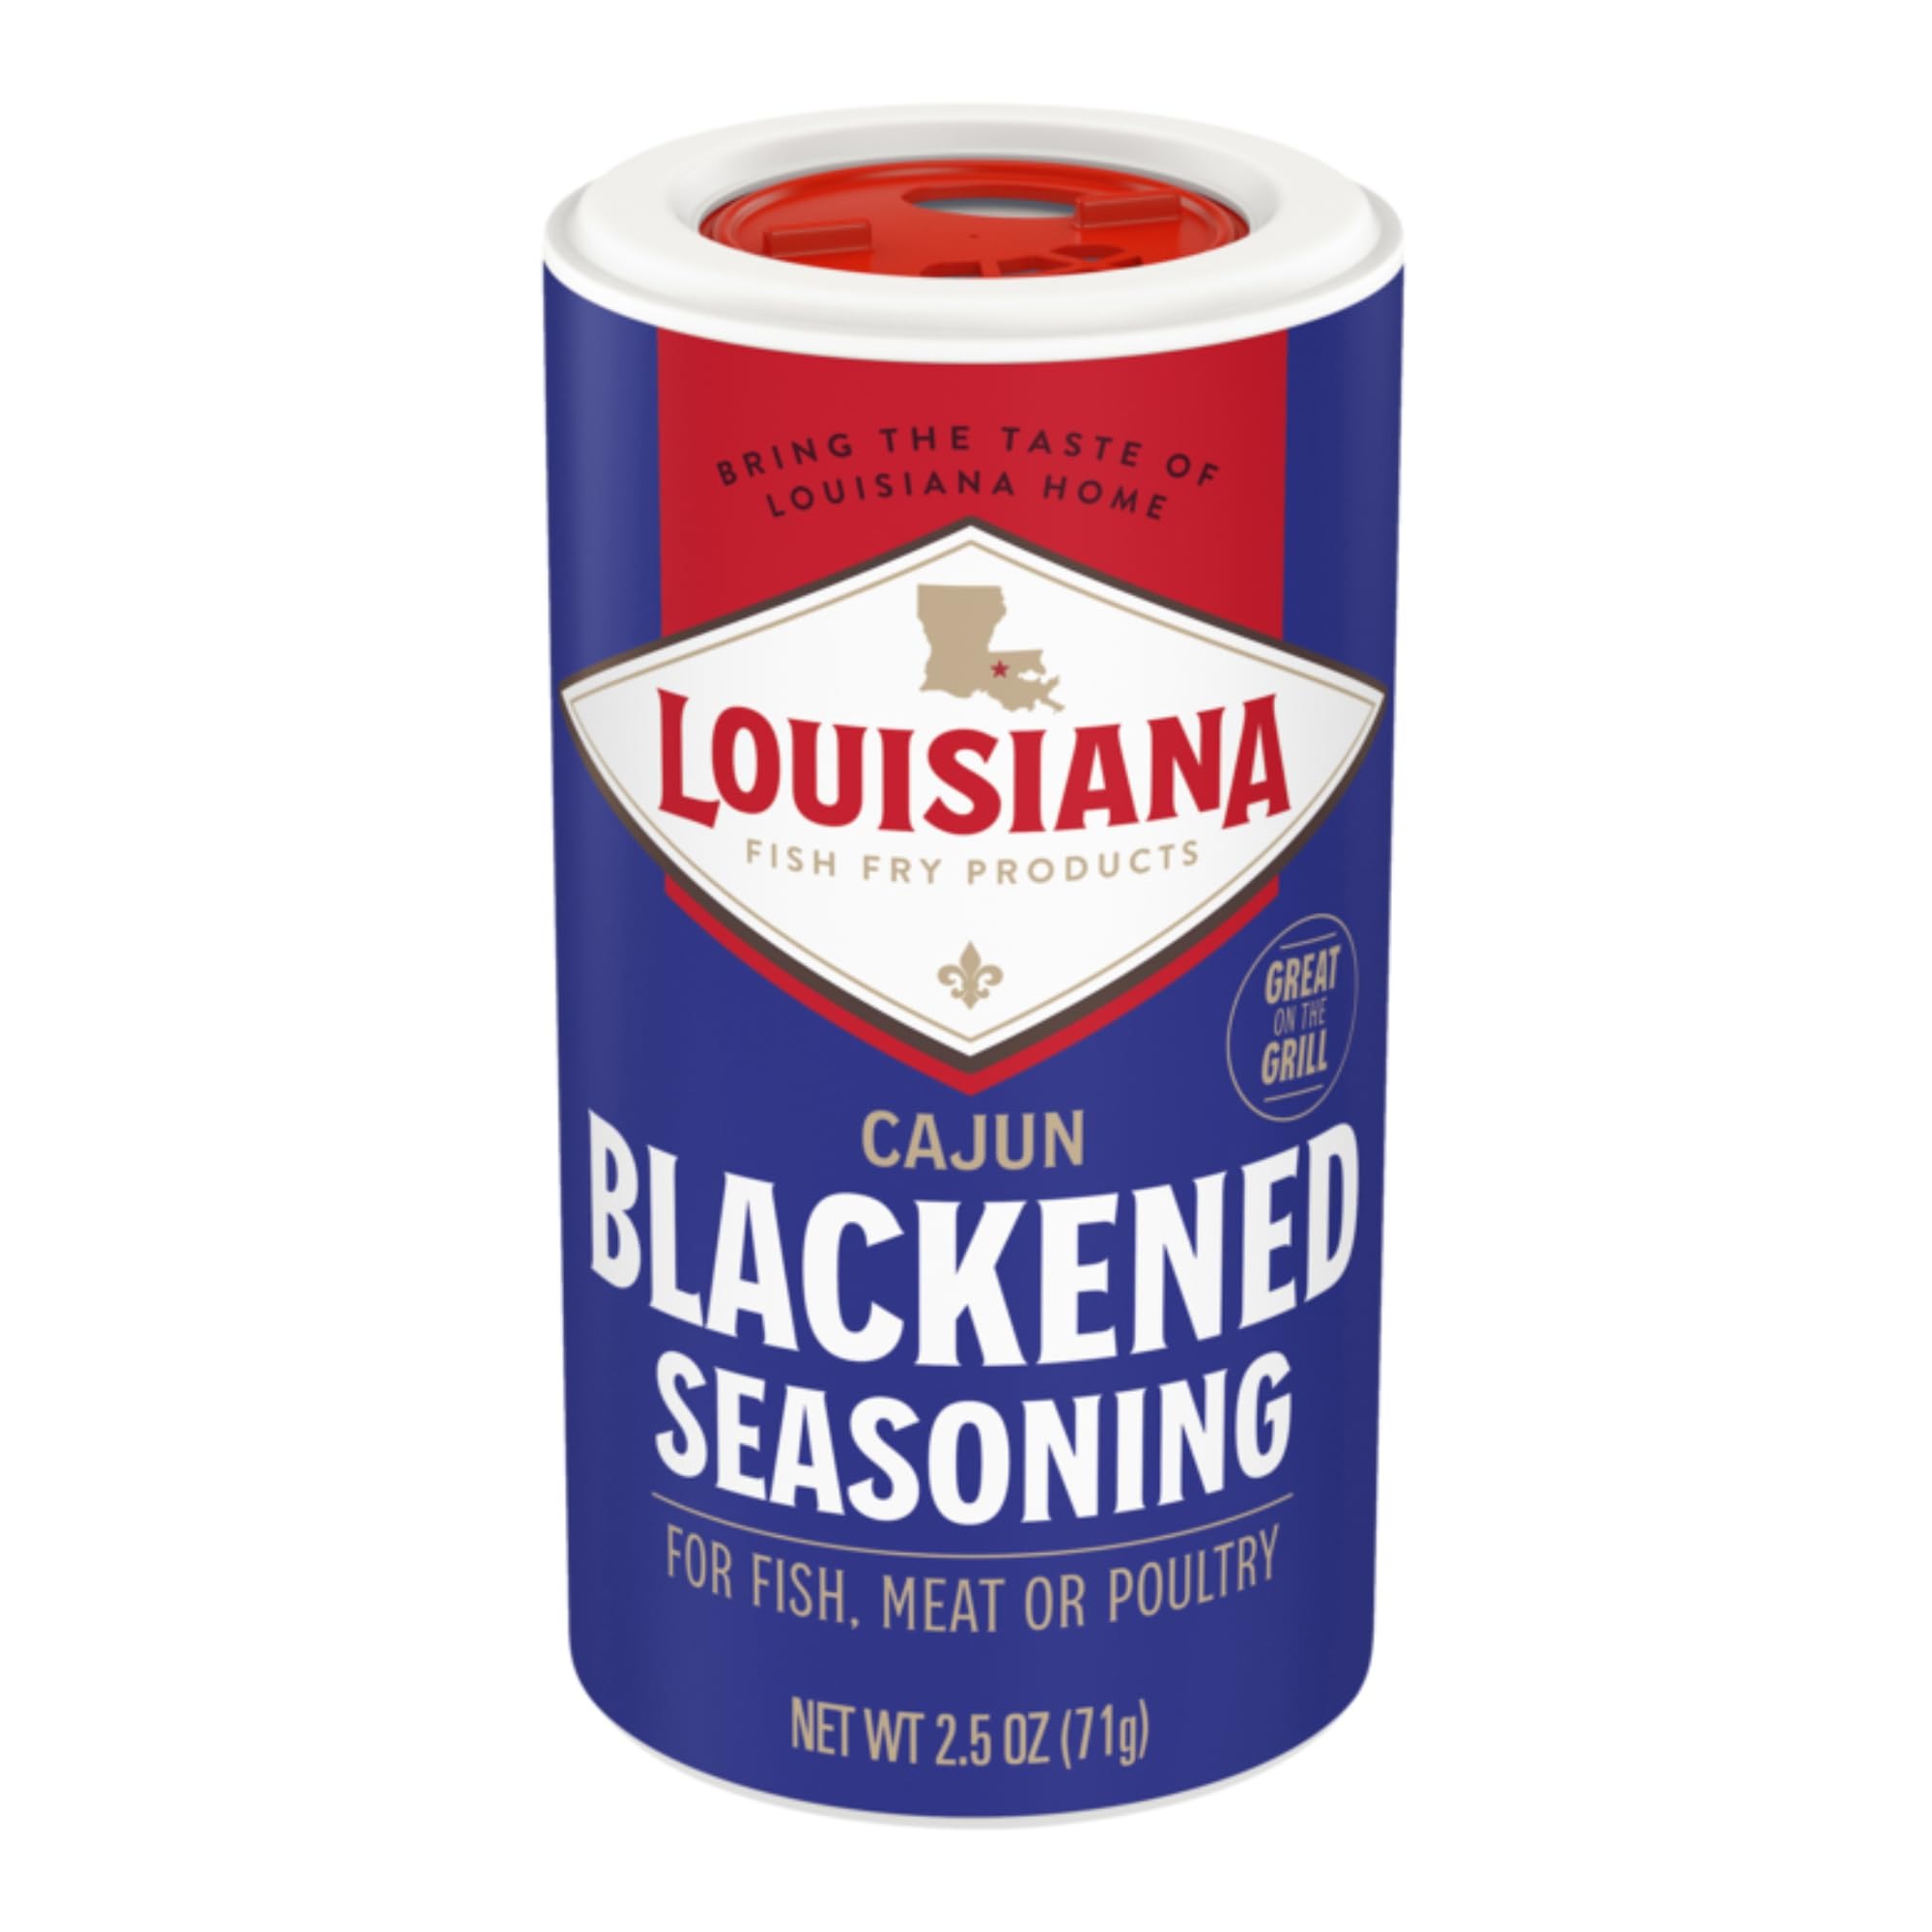
Item Name: Louisiana Fish Fry Products Cajun Blackened Seasoning 2.5 oz
Bullet Point 1: Authentic Cajun blackened seasoning for fish and other dishes
Bullet Point 2: Rich and bold flavor with a blend of paprika, garlic, onion, and spices
Bullet Point 3: Adds a delicious blackened-style crust to fish, chicken, shrimp, and more
Bullet Point 4: Convenient 2.5 oz for easy seasoning and flavoring
Bullet Point 5: Enhances the taste of your favorite seafood and meats
Bullet Point 6: Versatile seasoning for grilling, frying, sautéing, and baking
Bullet Point 7: Made with high-quality ingredients for authentic Cajun flavor
Value: 2.5
Unit: Ounce

Price: 7.49